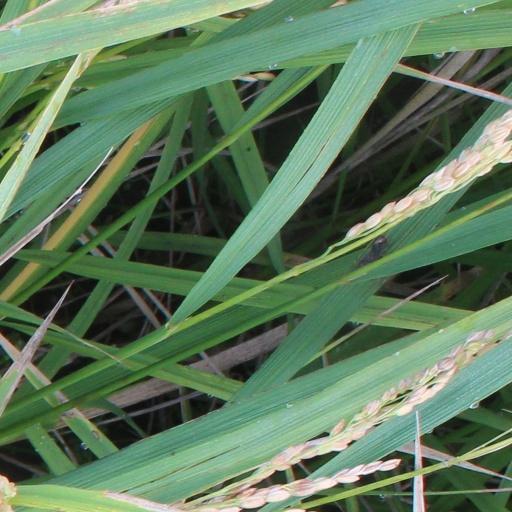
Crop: rice